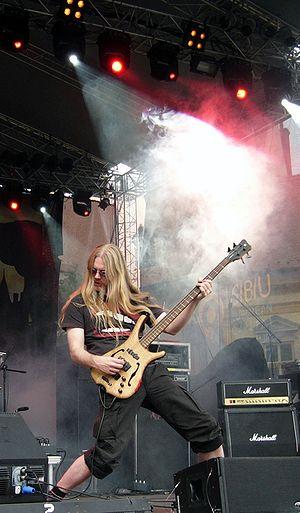
Marko Tapani Hietala est un chanteur et bassiste finlandais né le 14 janvier 1966. Il est le bassiste des groupes finlandais Nightwish et Tarot, y officiant également comme chanteur ; il est aussi l'un des quatre chanteurs du groupe Northern Kings.